Cotting School

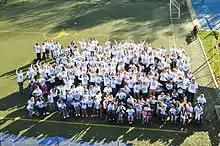
Cotting School All School Photo

Cotting School was founded in 1893 and was America's first day school for children with physical disabilities.